Psychoacoustics

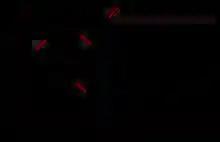
Audio masking graph

Suppose a listener can hear a given acoustical signal under silent conditions. When a signal is playing while another sound is being played, the signal has to be stronger for the listener to hear it. The interfering signal is known as the "masker" and the impeded listening, "masking". The masker does not need to have the frequency components of the original signal for masking to happen. A masked signal can be heard even though it is weaker than the masker. Masking happens when a signal and a masker are played together—for instance, when one person whispers while another person shouts—and the listener doesn't hear the weaker signal as it has been masked by the louder masker. Masking can also happen to a signal before a masker starts or after a masker stops. For example, a sudden loud clap sound can make sounds inaudible immediately preceding or following. The effect of backward masking is weaker than forward masking. The masking effect has been widely studied in psychoacoustical research and are exploited in lossy audio encoding, such as MP3.